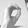
ASL letter: O